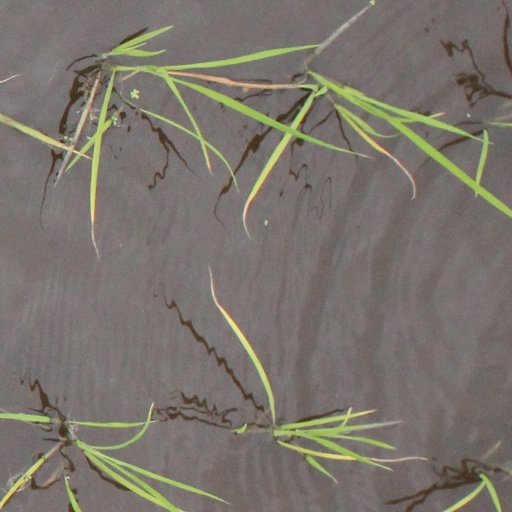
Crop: rice